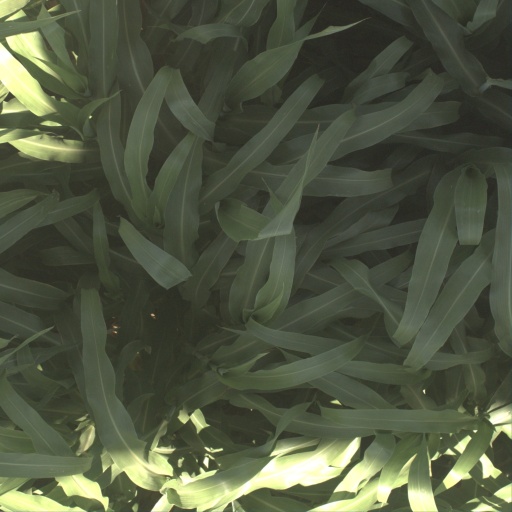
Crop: sorghum